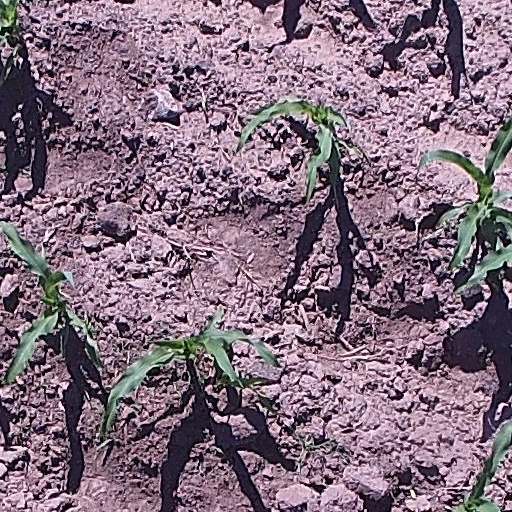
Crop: maize; corn